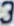
Number: 3